Matt Linning

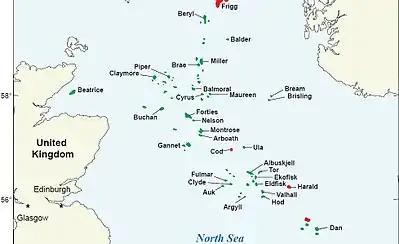
North Sea oil fields

Until the mid-1960s no-one knew that the North Sea contained so much oil (United Kingdom Continental Shelf, or UKCS). Britain imported all of its oil, costing around $1bn per year. "Sea Quest" discovered the Forties oil field on 7 October 1970; the vessel had also discovered the first North Sea oil field on 14 September 1969; "Sea Quest" had a significant effect on the UK economy. The Forties field is around 110 miles east of Aberdeen. During 1971 and 1972 BP drilled to a depth of 7,000 feet, and estimated the field to contain around 1.8 billion barrels of oil.